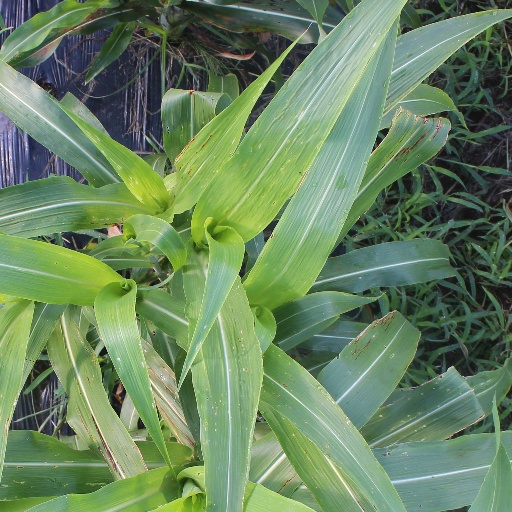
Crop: sorghum